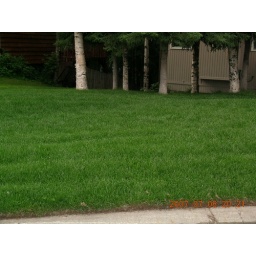
the green green grass taken care by Jeff